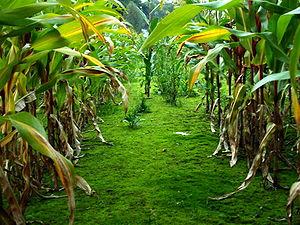
La technique agricole mixte de cultures complémentaires, dite des trois sœurs, ou Milpa, représente les trois principales cultures pratiquées traditionnellement par diverses communautés autochtones d'Amérique du Nord et d'Amérique centrale : la courge, le maïs et le haricot grimpant.